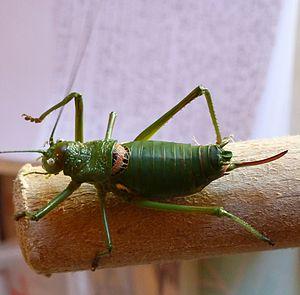
Sauterelle Uromenus rugosicollis femelle vue dorsale (île d'Oléron, France)
Uromenus rugosicollis, l'éphippigère carénée, est une espèce d'orthoptères de la famille des Tettigoniidae. Ses ailes sont atrophiées comme celles d'autres espèces de sauterelles éphippigères.